Israeli hip-hop

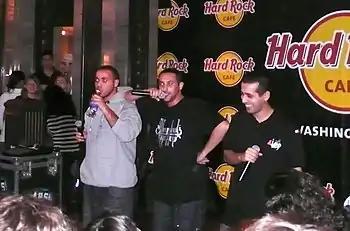
DAM performing in Washington D.C.

Though many Jewish Israeli rappers are present in the country's pop culture, fewer Palestinian hip-hop groups have surfaced, though one has gained widespread popularity. The group's name, DAM, is the Arabic verb for "to last forever/eternity" (دام) and the Hebrew word for "blood" (דם), but can also be an acronym for "Da Arabian MCs." DAM could be argued to be the polar opposite of Subliminal’s right-wing stance. Formed in 1998, DAM is noted as the first Arab-Israeli hip-hop group and consists of three Palestinian men who hold Israeli citizenship as well: Tamer Nafer, his brother Suhell, and a friend, Mahmoud Jreri. Though the rappers mostly sing in Arabic, they do write songs in Hebrew and English as well, to ensure that they reach all of their intended audiences. The content of their songs is largely focused on the many conflicts existent between Israel and the Palestinians, including the issue of Palestinians feeling like second-class citizens of the country. DAM often challenges Zionism with their lyrics and accuses the Israeli government of racism and inequality. Many of their songs demand treatment equal to that offered to the Jewish citizens of Israel. According to lead rapper Nafer, “our message is one of humanity- but it’s also political- we make protest music.” DAM's first single of 2001, “Meen Erhabe?” (or “Who’s the Terrorist?”) was not even released by an official recording label, but was still downloaded from online by over one million visitors. Their latest rap single, “Born Here,” is written and performed in Hebrew to further expand their audience. Nafar has also stated that the reasoning for the transition to Hebrew lyrics is to be able to transmit the messages of the injustices to the Israelis very clearly. Nafar has said that his position is to replace politicians; “Politicians don’t talk to our generation. But politics is the way of our life, so I’m bringing the way of our life in their language.” In November 2006, DAM ultimately released an official album, titled “Dedication.”